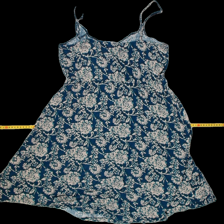
View: back
Type: Top
Category: Ladies
Brand: Indiska
Colors: White, Blue, Multicolor
Material: 100% Viscose
Pattern: Floral print
Cut: Loose
Size: M
Trend: No trend
Stains: Yes
Damage: 0
Price range: <50
Recommended usage: Export